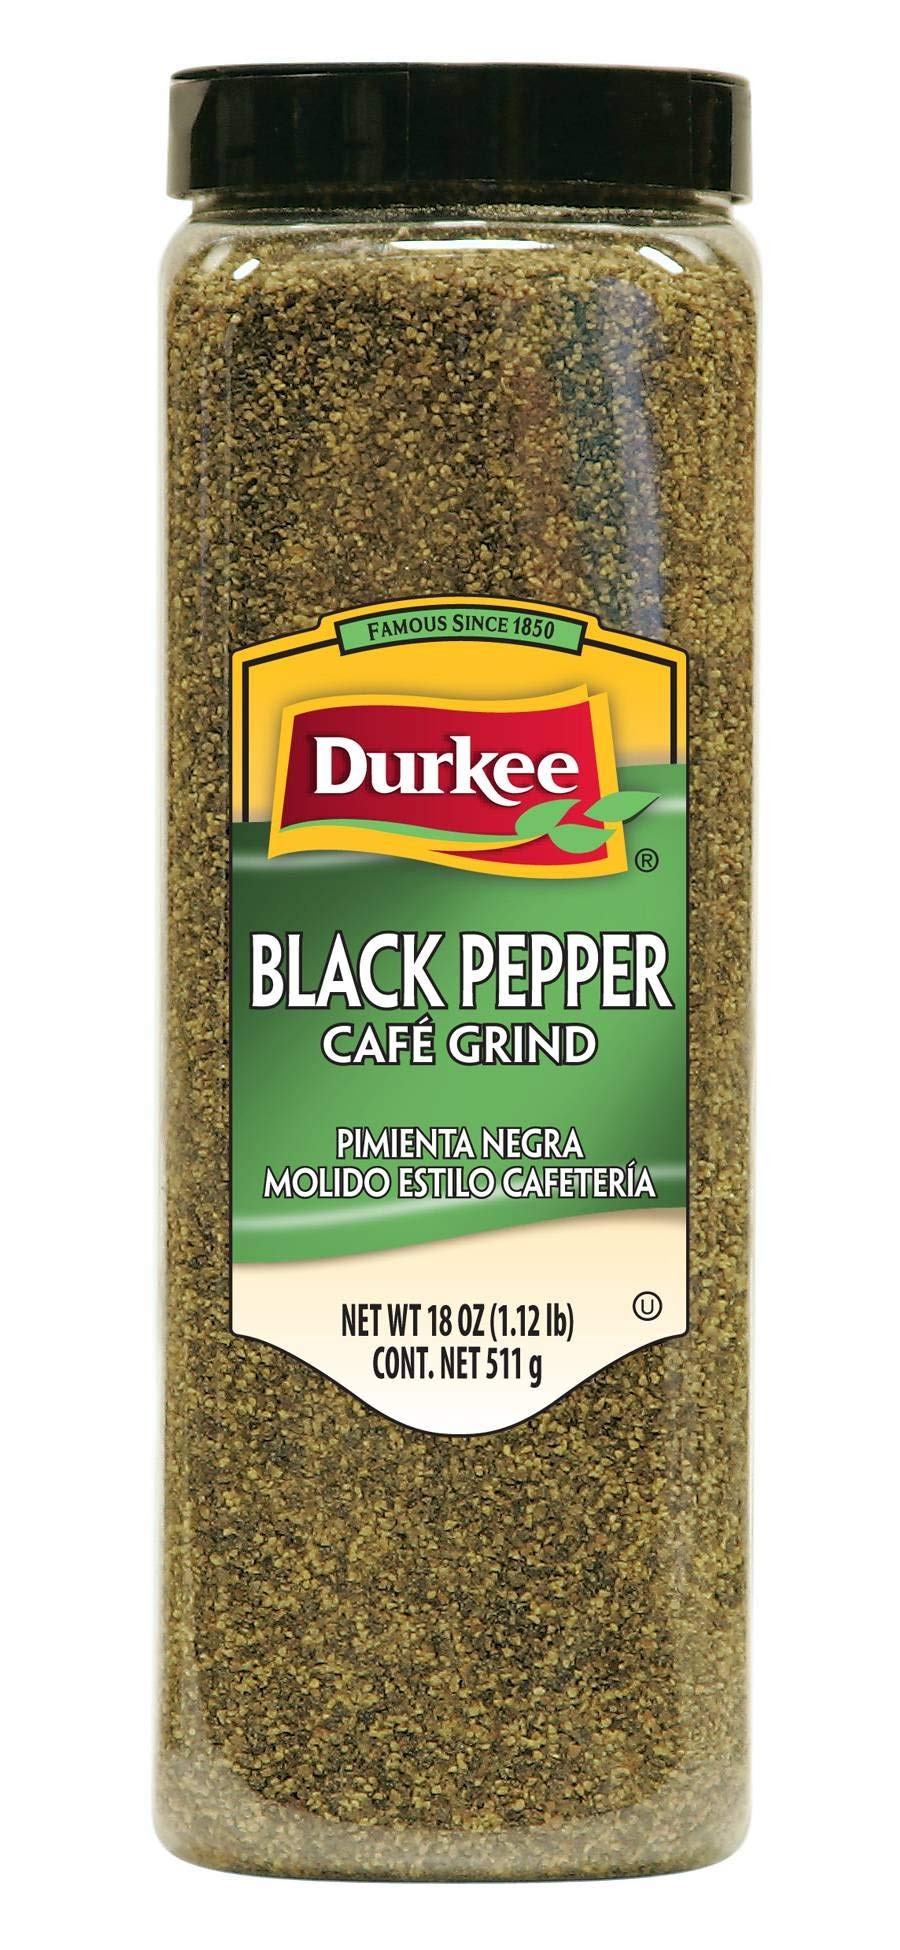
Item Name: Durkee Cafe Grind Black Pepper - 18 oz.. container, 6 per case
Product Description: Durkee Cafe Grind Black Pepper - 18 oz.. container, 6 per case A dust free pepper designed specifically for pepper shakers. Durkee Cafe Grind Black Pepper is a 20 mesh pepper. The higher the pepper mesh size, the finer the pepper grind. This is the pepper most people associate with use in table top pepper shakers; sometimes called restaurant ground black pepper. Pepper any larger than this will not shake through pepper fillers or shakers. The taste of black pepper should be pungent and felt at the back of the throat and tongue. There should be a slight, but not overwhelming, burn to this taste. The aroma of black pepper is best described as warm and musty. Use in cooking where the flavor & appearance of black pepper is desired. Perfect for flavoring soups, stews, sauces and marinades. Sprinkle on egg dishes, hash brown potatoes, roast beef or pasta salads. Use in pepper shakers for people to season their food to their individual taste. Use during cooking or sprinkle on after cooking. Use in pepper shakers and set on table top. Use a dash to 1/8 tsp. per serving.
Value: 6.0
Unit: Count

Price: 163.86